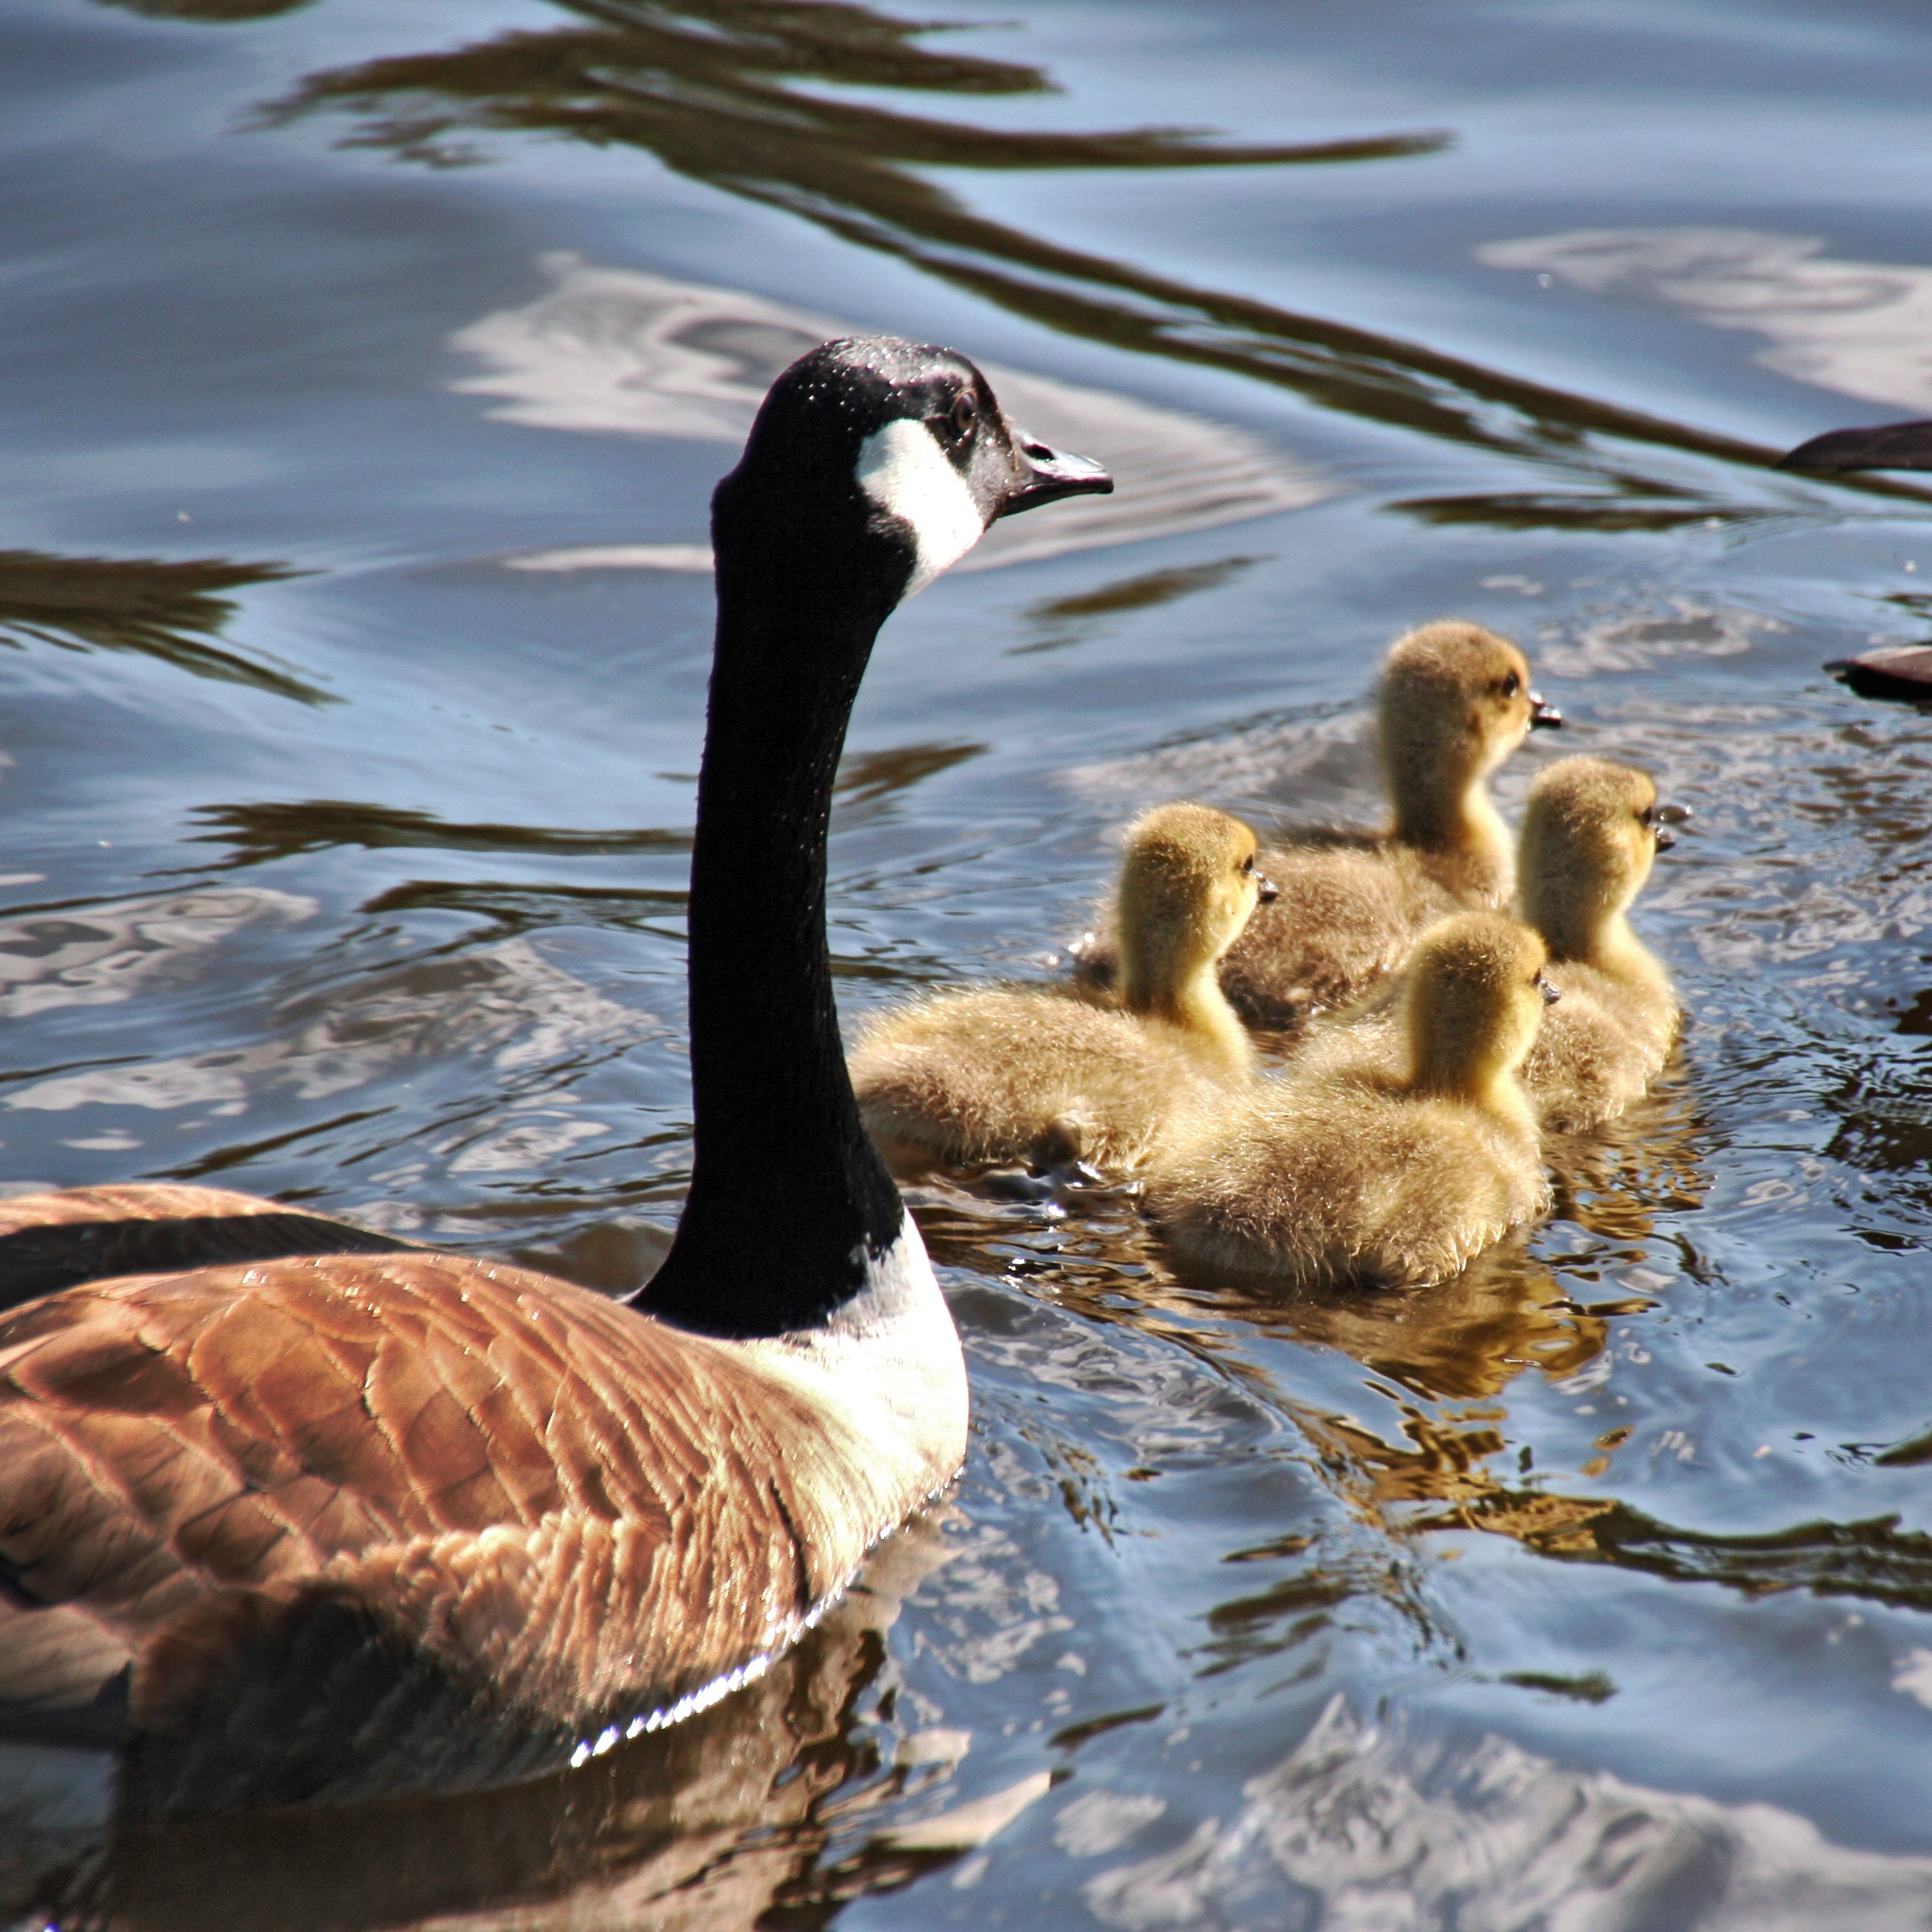
water, nature, bird, lake, pond, wildlife, swim, reflection, beak, fauna, swimming, swan, duck, goose, geese, vertebrate, waterfowl, waterbird, babies, water bird, goslings, canadian goose, ducks geese and swans, mother goose